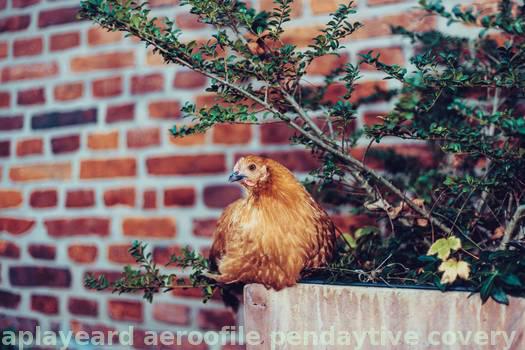
Label: Watermark